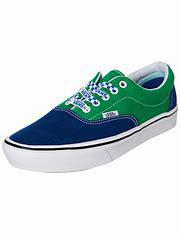
Brand: Vans
Model: Comfycush Era